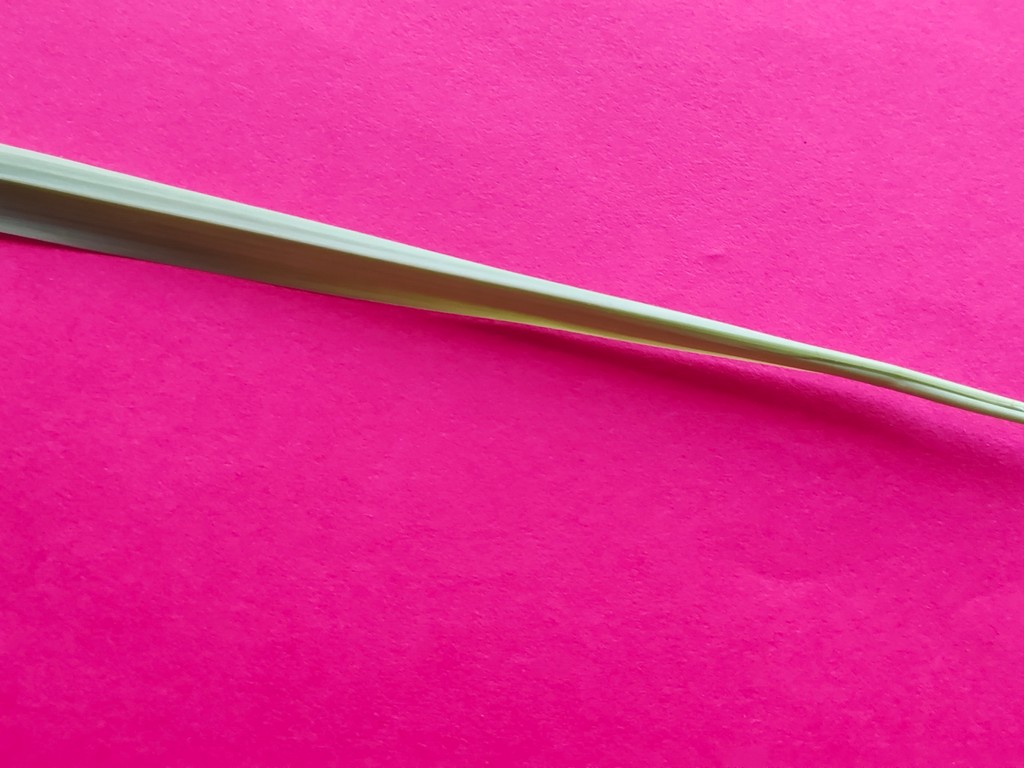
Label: Healthy